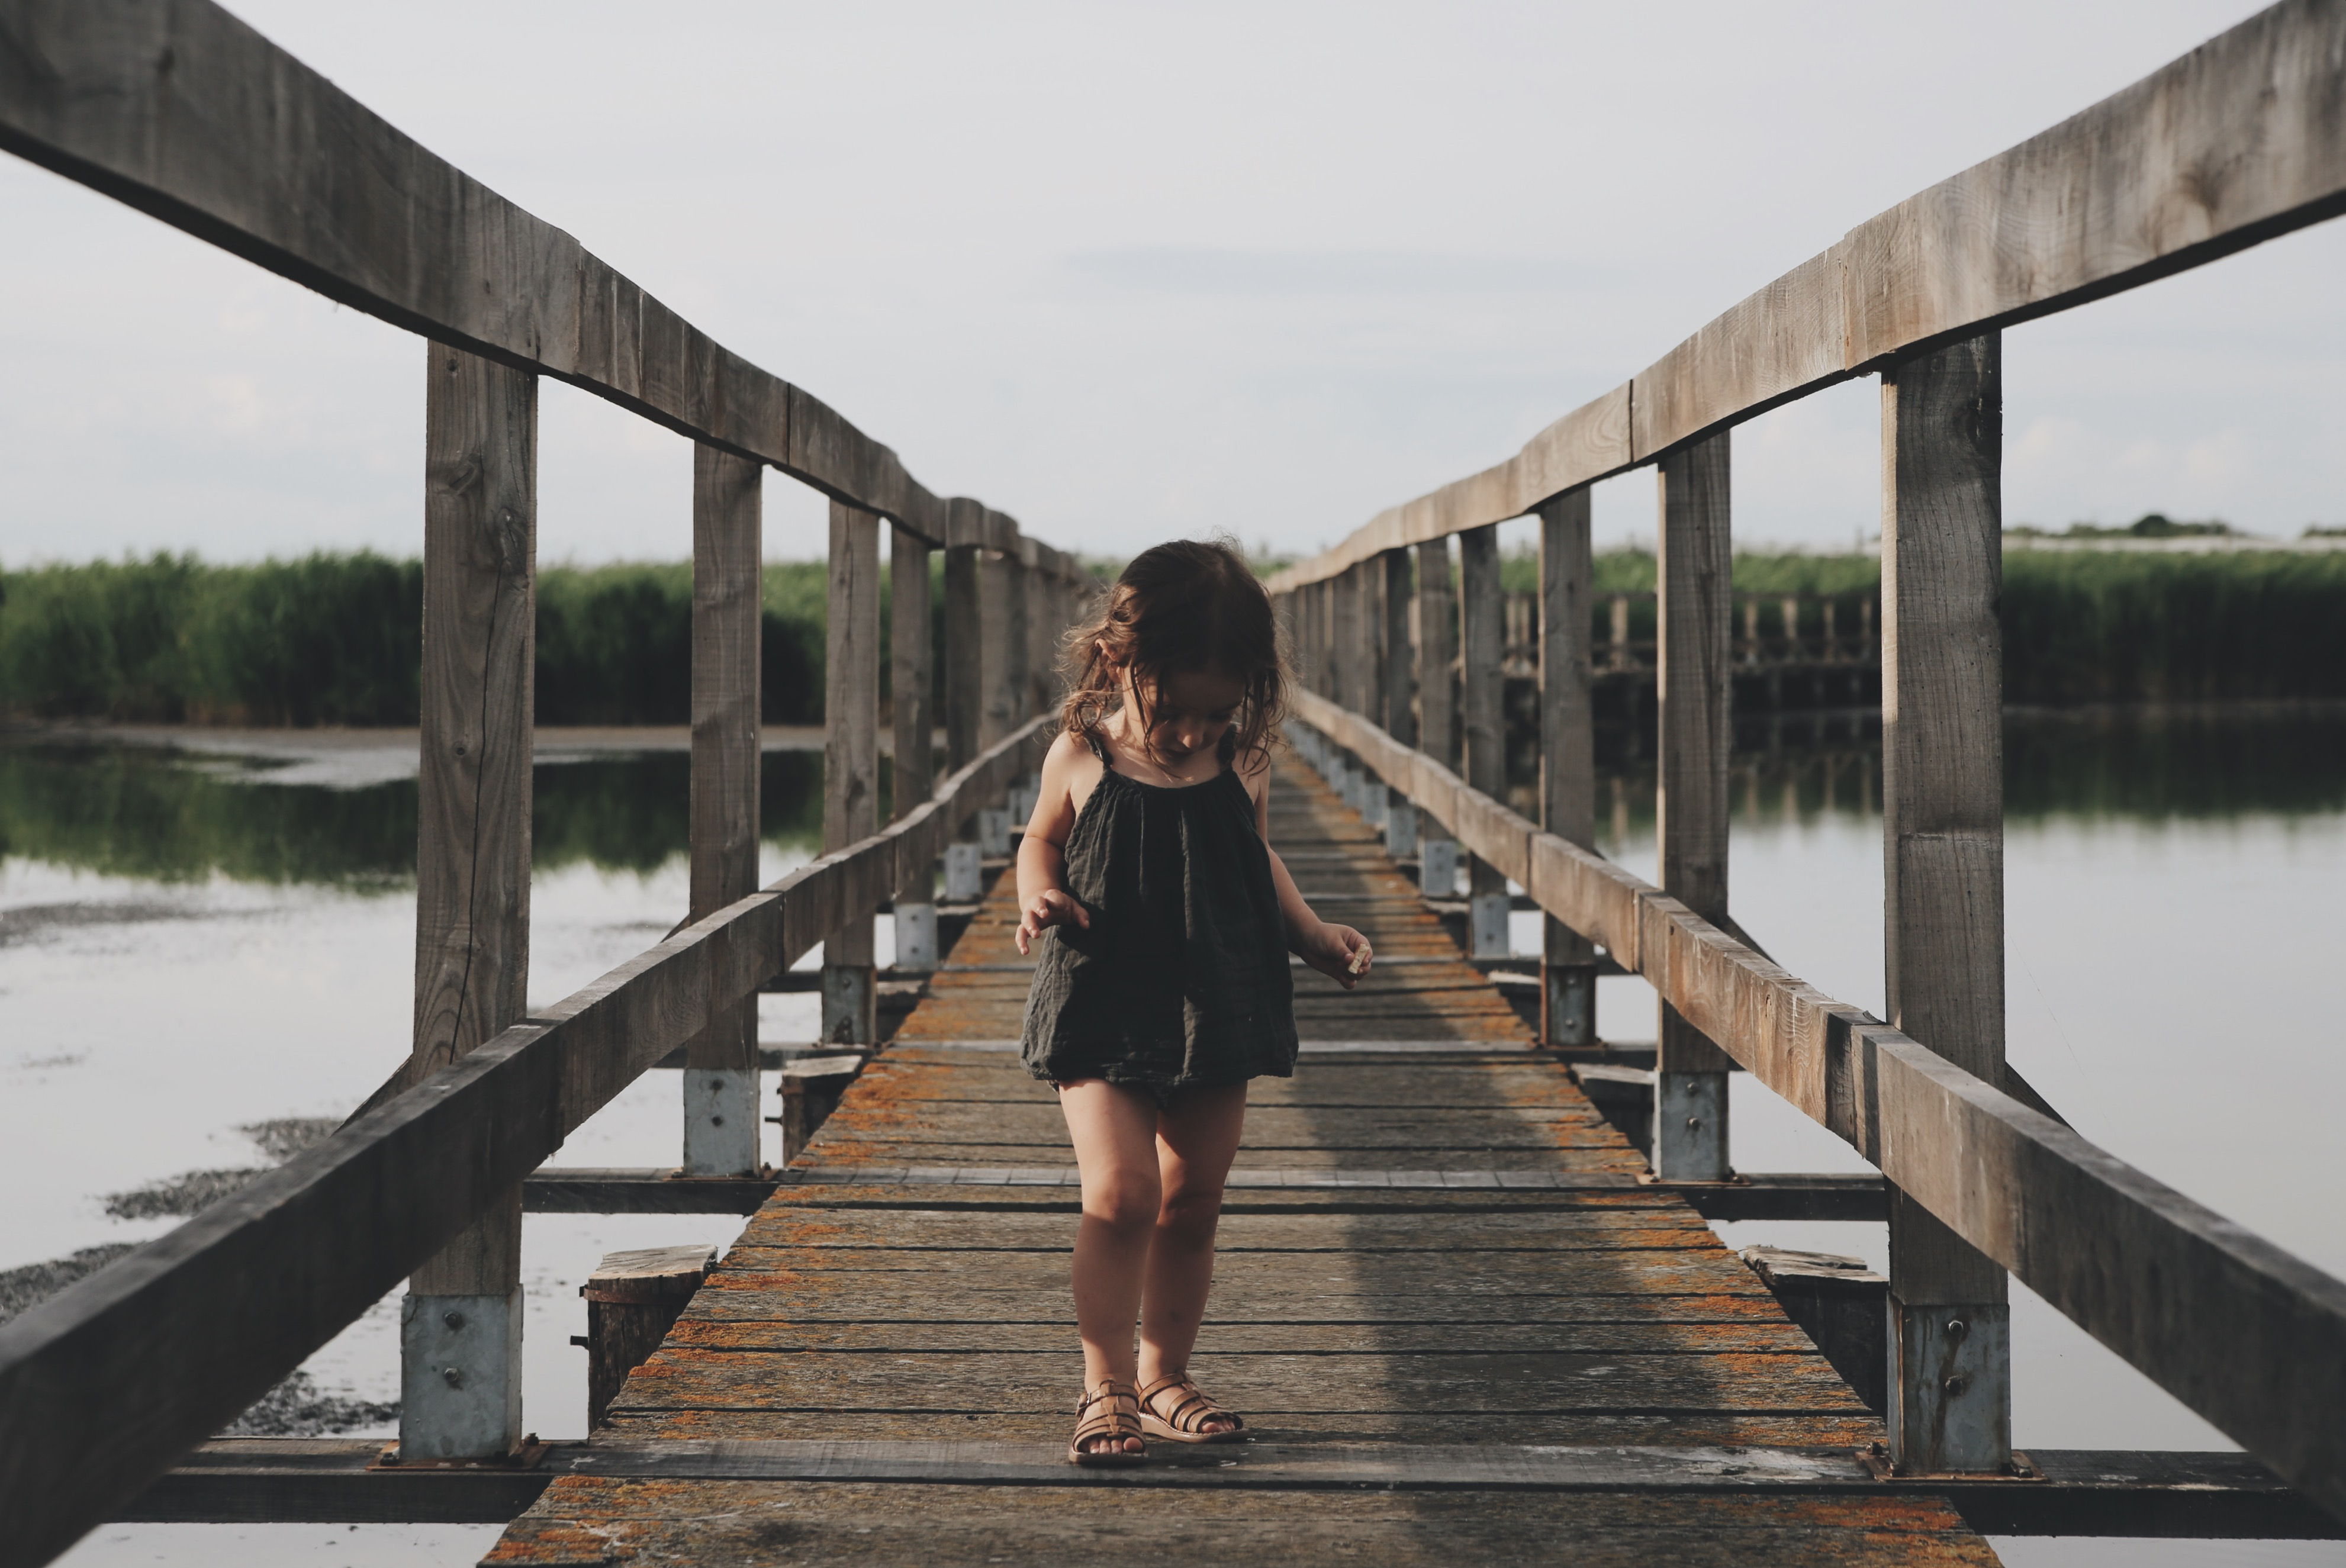
walking, boardwalk, girl, bridge, kid, pier, walkway, child, childhood, nonbuilding structure